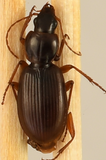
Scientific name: Synuchus impunctatus
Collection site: Bartlett Experimental Forest NEON (BART), plot BART_025